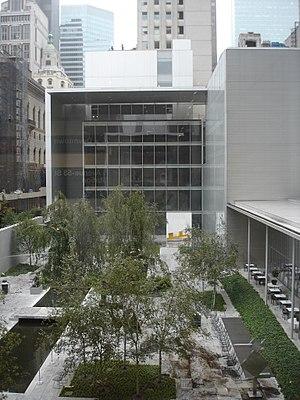
La théorie économique des musées est un domaine de l'économie de la culture qui s'intéresse au fonctionnement économique des musées.